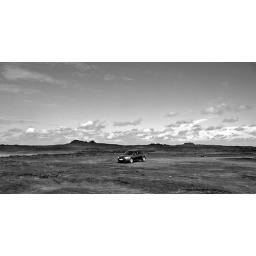
Car in black and white